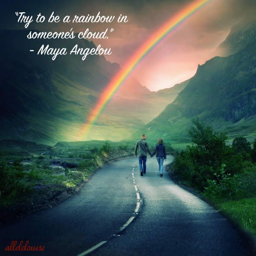
try to be a rainbow in someone 's cloud . poet